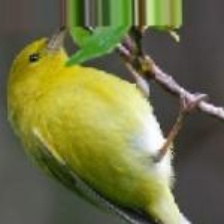
Species: ANIANIAU
Scientific name: MAGUMMA PARVA